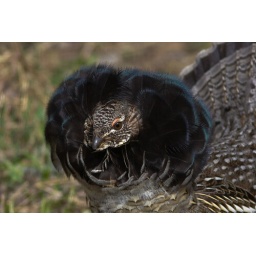
A male Ruffed Grouse displaying for a nearby female in central New Brunswick, Canada (May 2010).